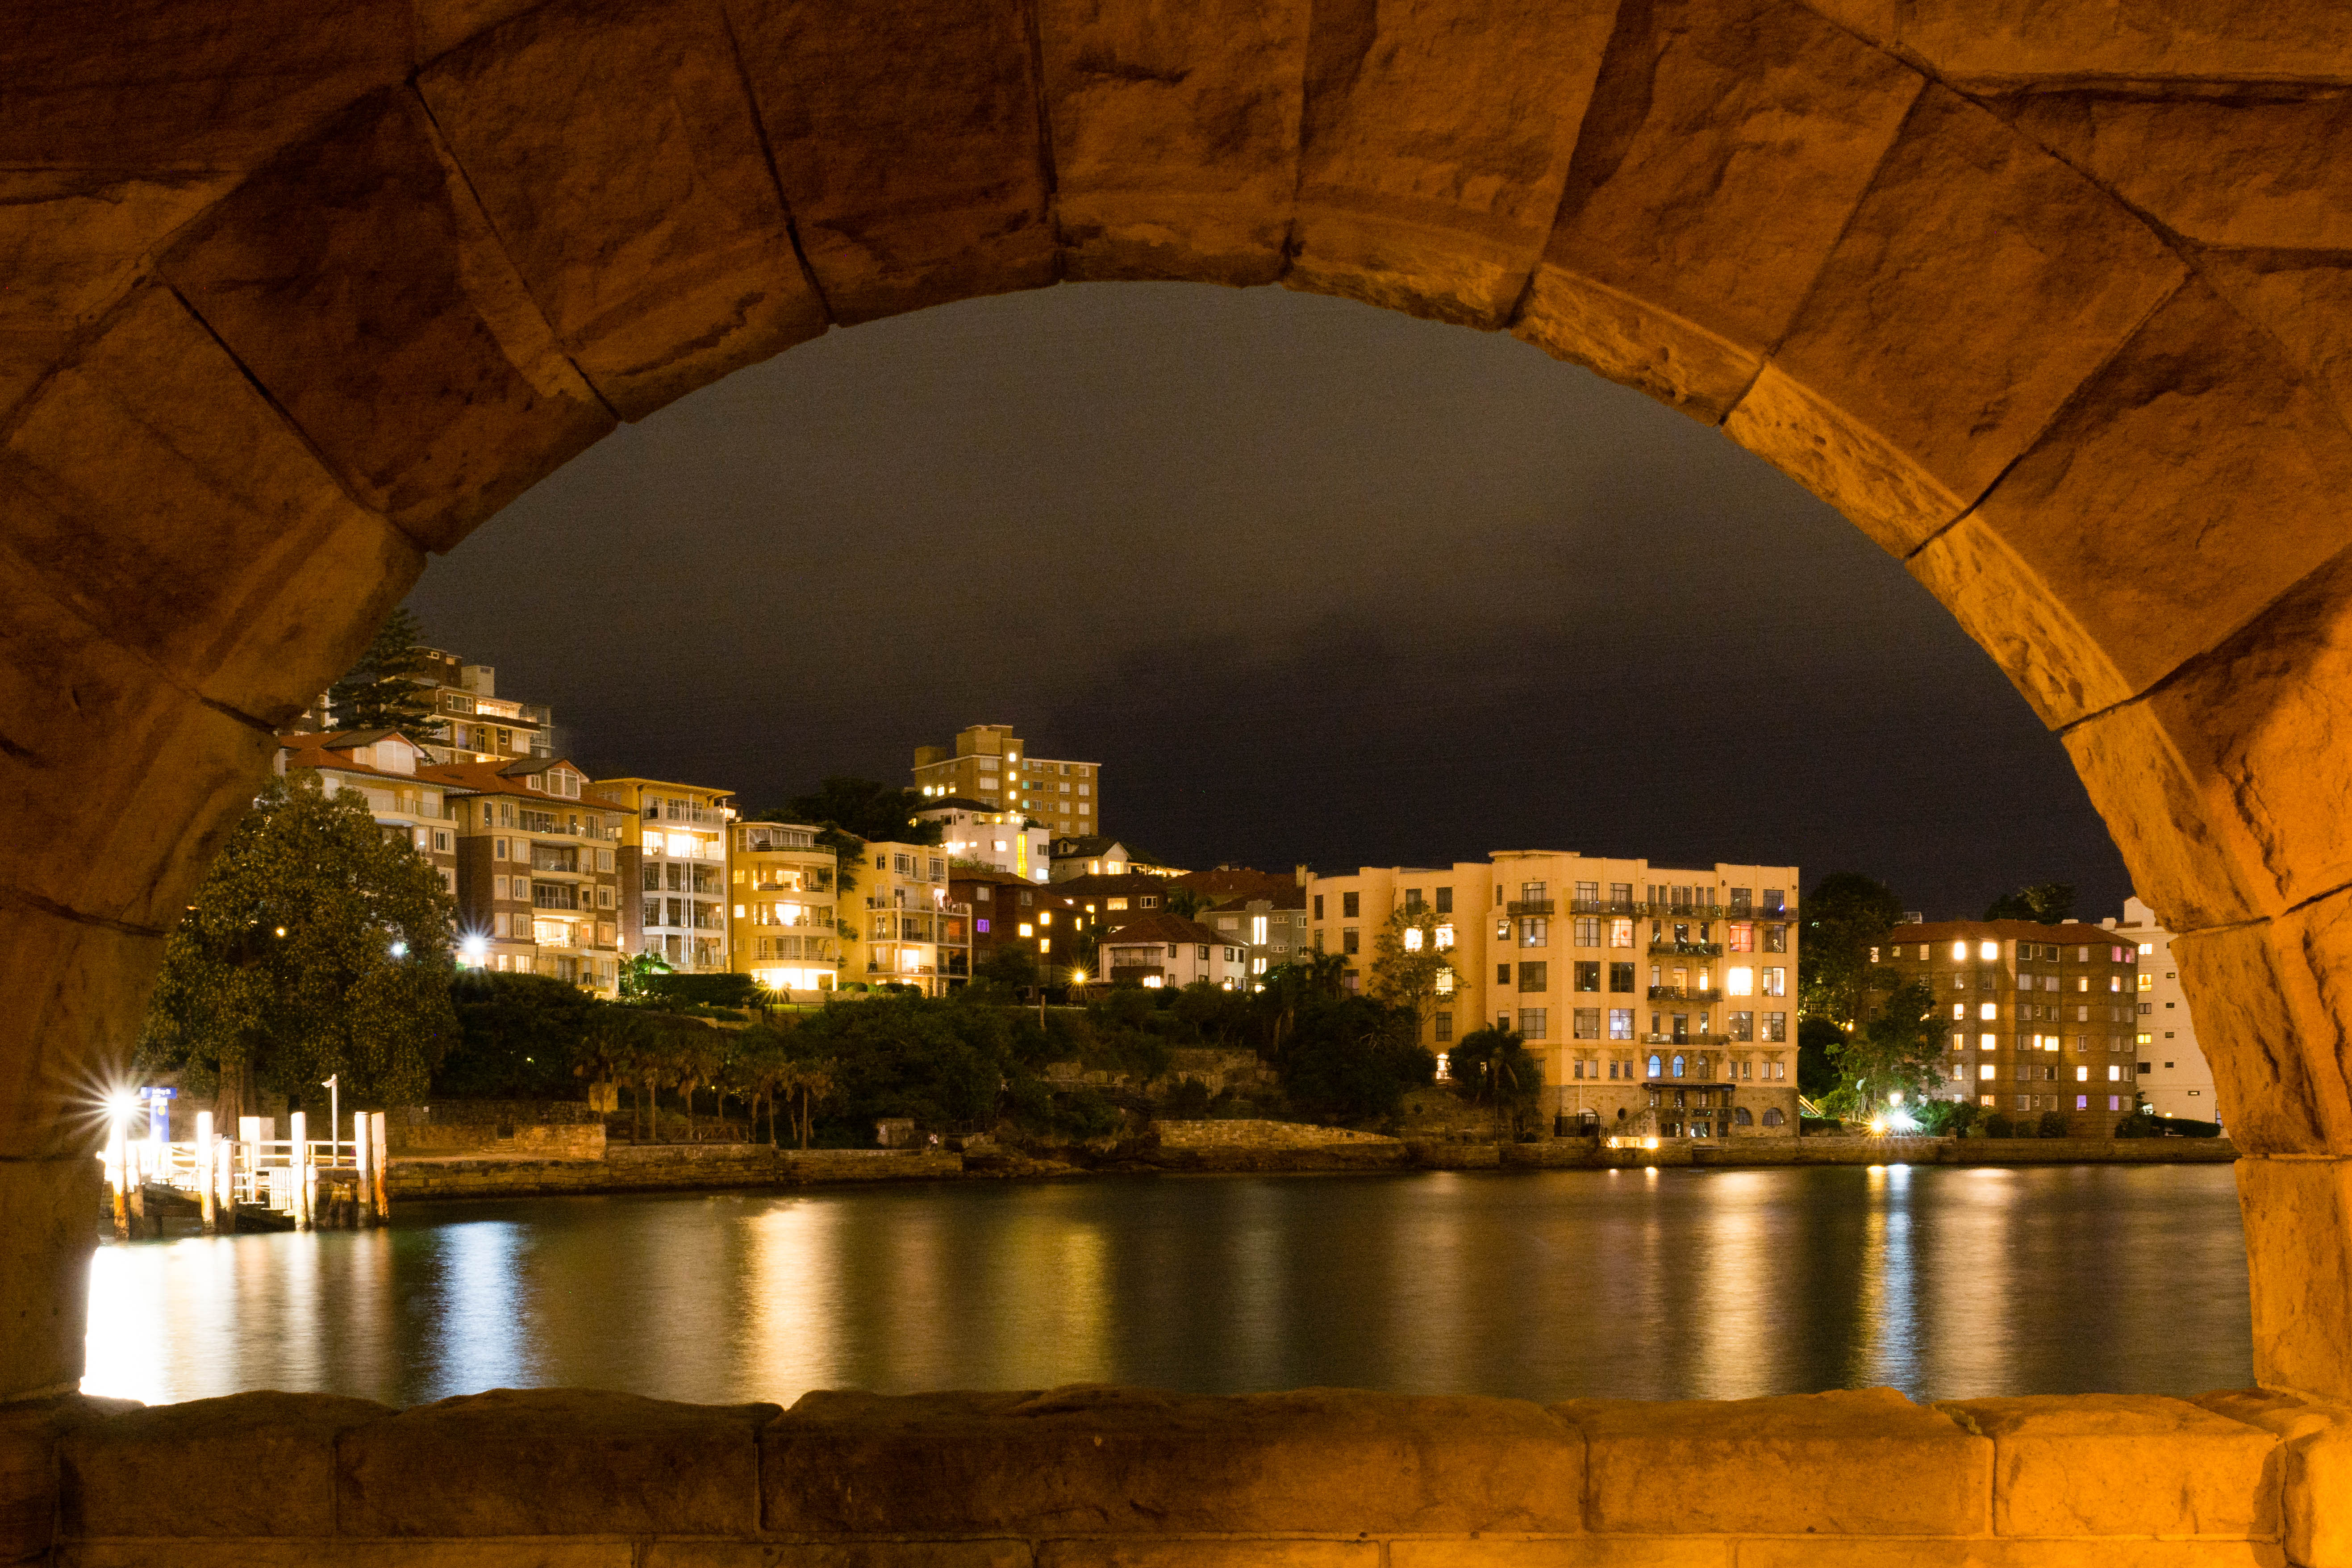
light, architecture, bridge, night, view, cityscape, arch, evening, reflection, sydney, nikon, australia, lights, sydneyharbour